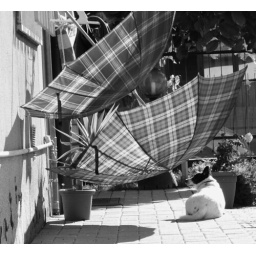
Titi, sitting down under the window on sunny Sunday.